George Henry Harlow

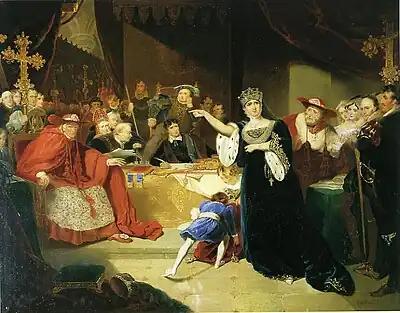
"The Court for the Trial of Queen Katharine" (1817)

In 1815 he painted "Hubert and Prince Arthur" for William Leader, a wealthy M.P., who subsequently exchanged the picture for portraits of his daughters. In 1814 he painted a set of portraits of the actor Charles Mathews in various characters, which attracted general attention. It was engraved by W. Greatbach for Edmund Yates' "Life of Mathews".